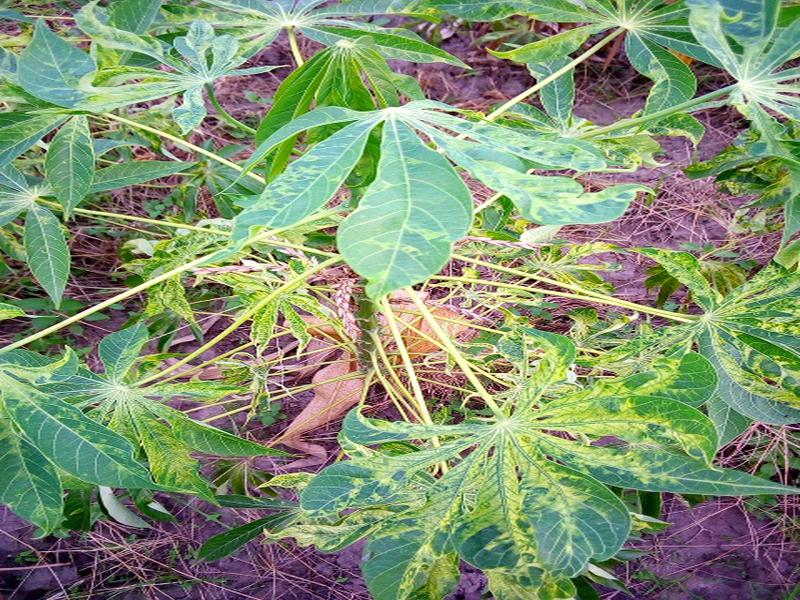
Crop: cassava
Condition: mosaic_disease